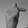
ASL letter: T